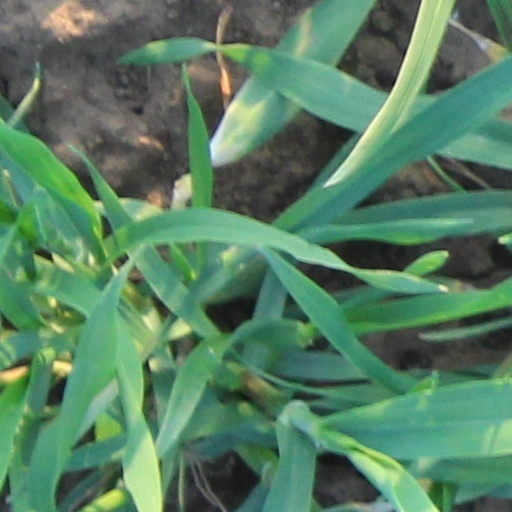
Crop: wheat